Bursins

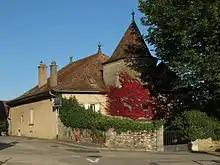
Bursins village

Bursins has a population of . , 23.0% of the population are resident foreign nationals. Over the last 10 years (1999–2009 ) the population has changed at a rate of 45.1%. It has changed at a rate of 35.9% due to migration and at a rate of 9.4% due to births and deaths.